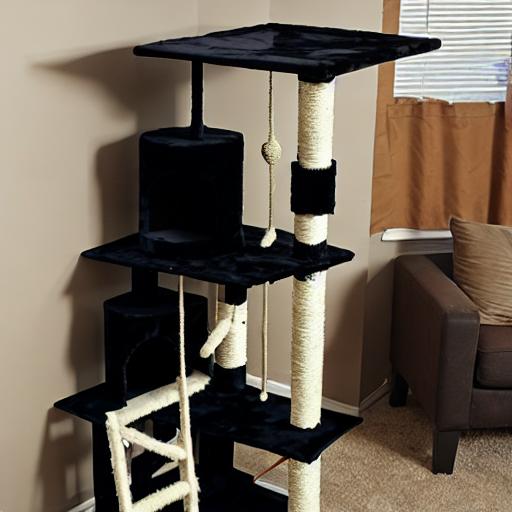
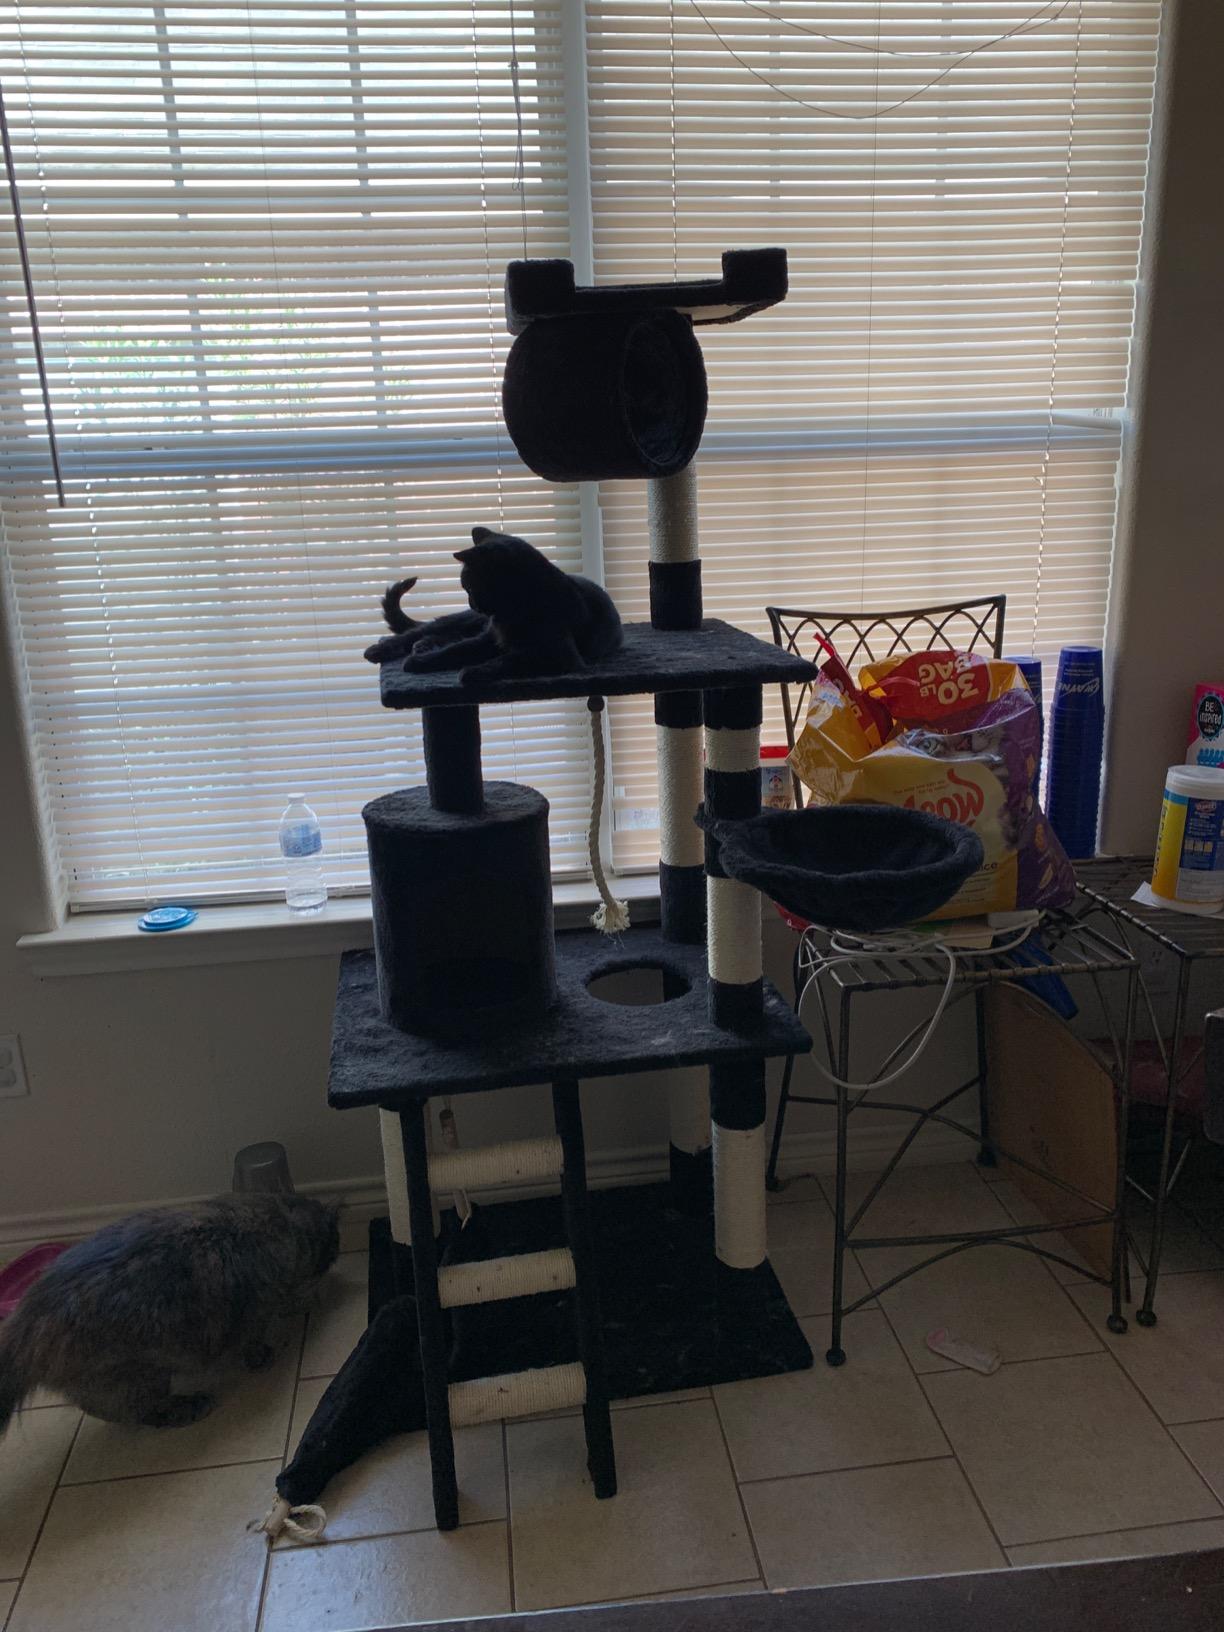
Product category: items_cat tree
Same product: no